Kekewepelethy

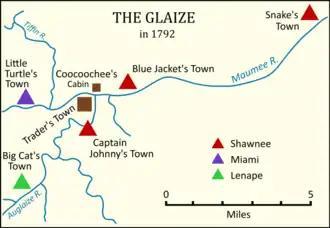
Native towns at the Glaize in 1792

The 1783 Treaty of Paris between Great Britain and the United States, which brought an end to the Revolutionary War, made no mention of the Native claims to the Ohio Country, and instead ceded the region to the United States. After the war, U.S. officials informed the Natives that their lands had been taken by right of conquest. Kekewepelethy refused to acknowledge that the Shawnees were a conquered people. He supported the formation of a pan-tribal coalition, the Northwestern Confederacy, which put forth a doctrine that Native lands were held in common by all tribes, and so no further land should be ceded to the United States without the consent of all the tribes.